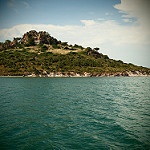
Label: sea